The Suffering (video game)

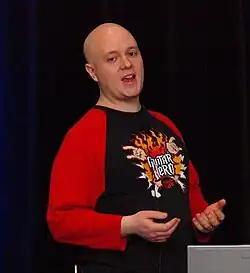
Richard Rouse III, writer and lead designer of "The Suffering"

Creature design was also an important element in the development process, with the team determined to create a unique array of enemies. According to Rouse,